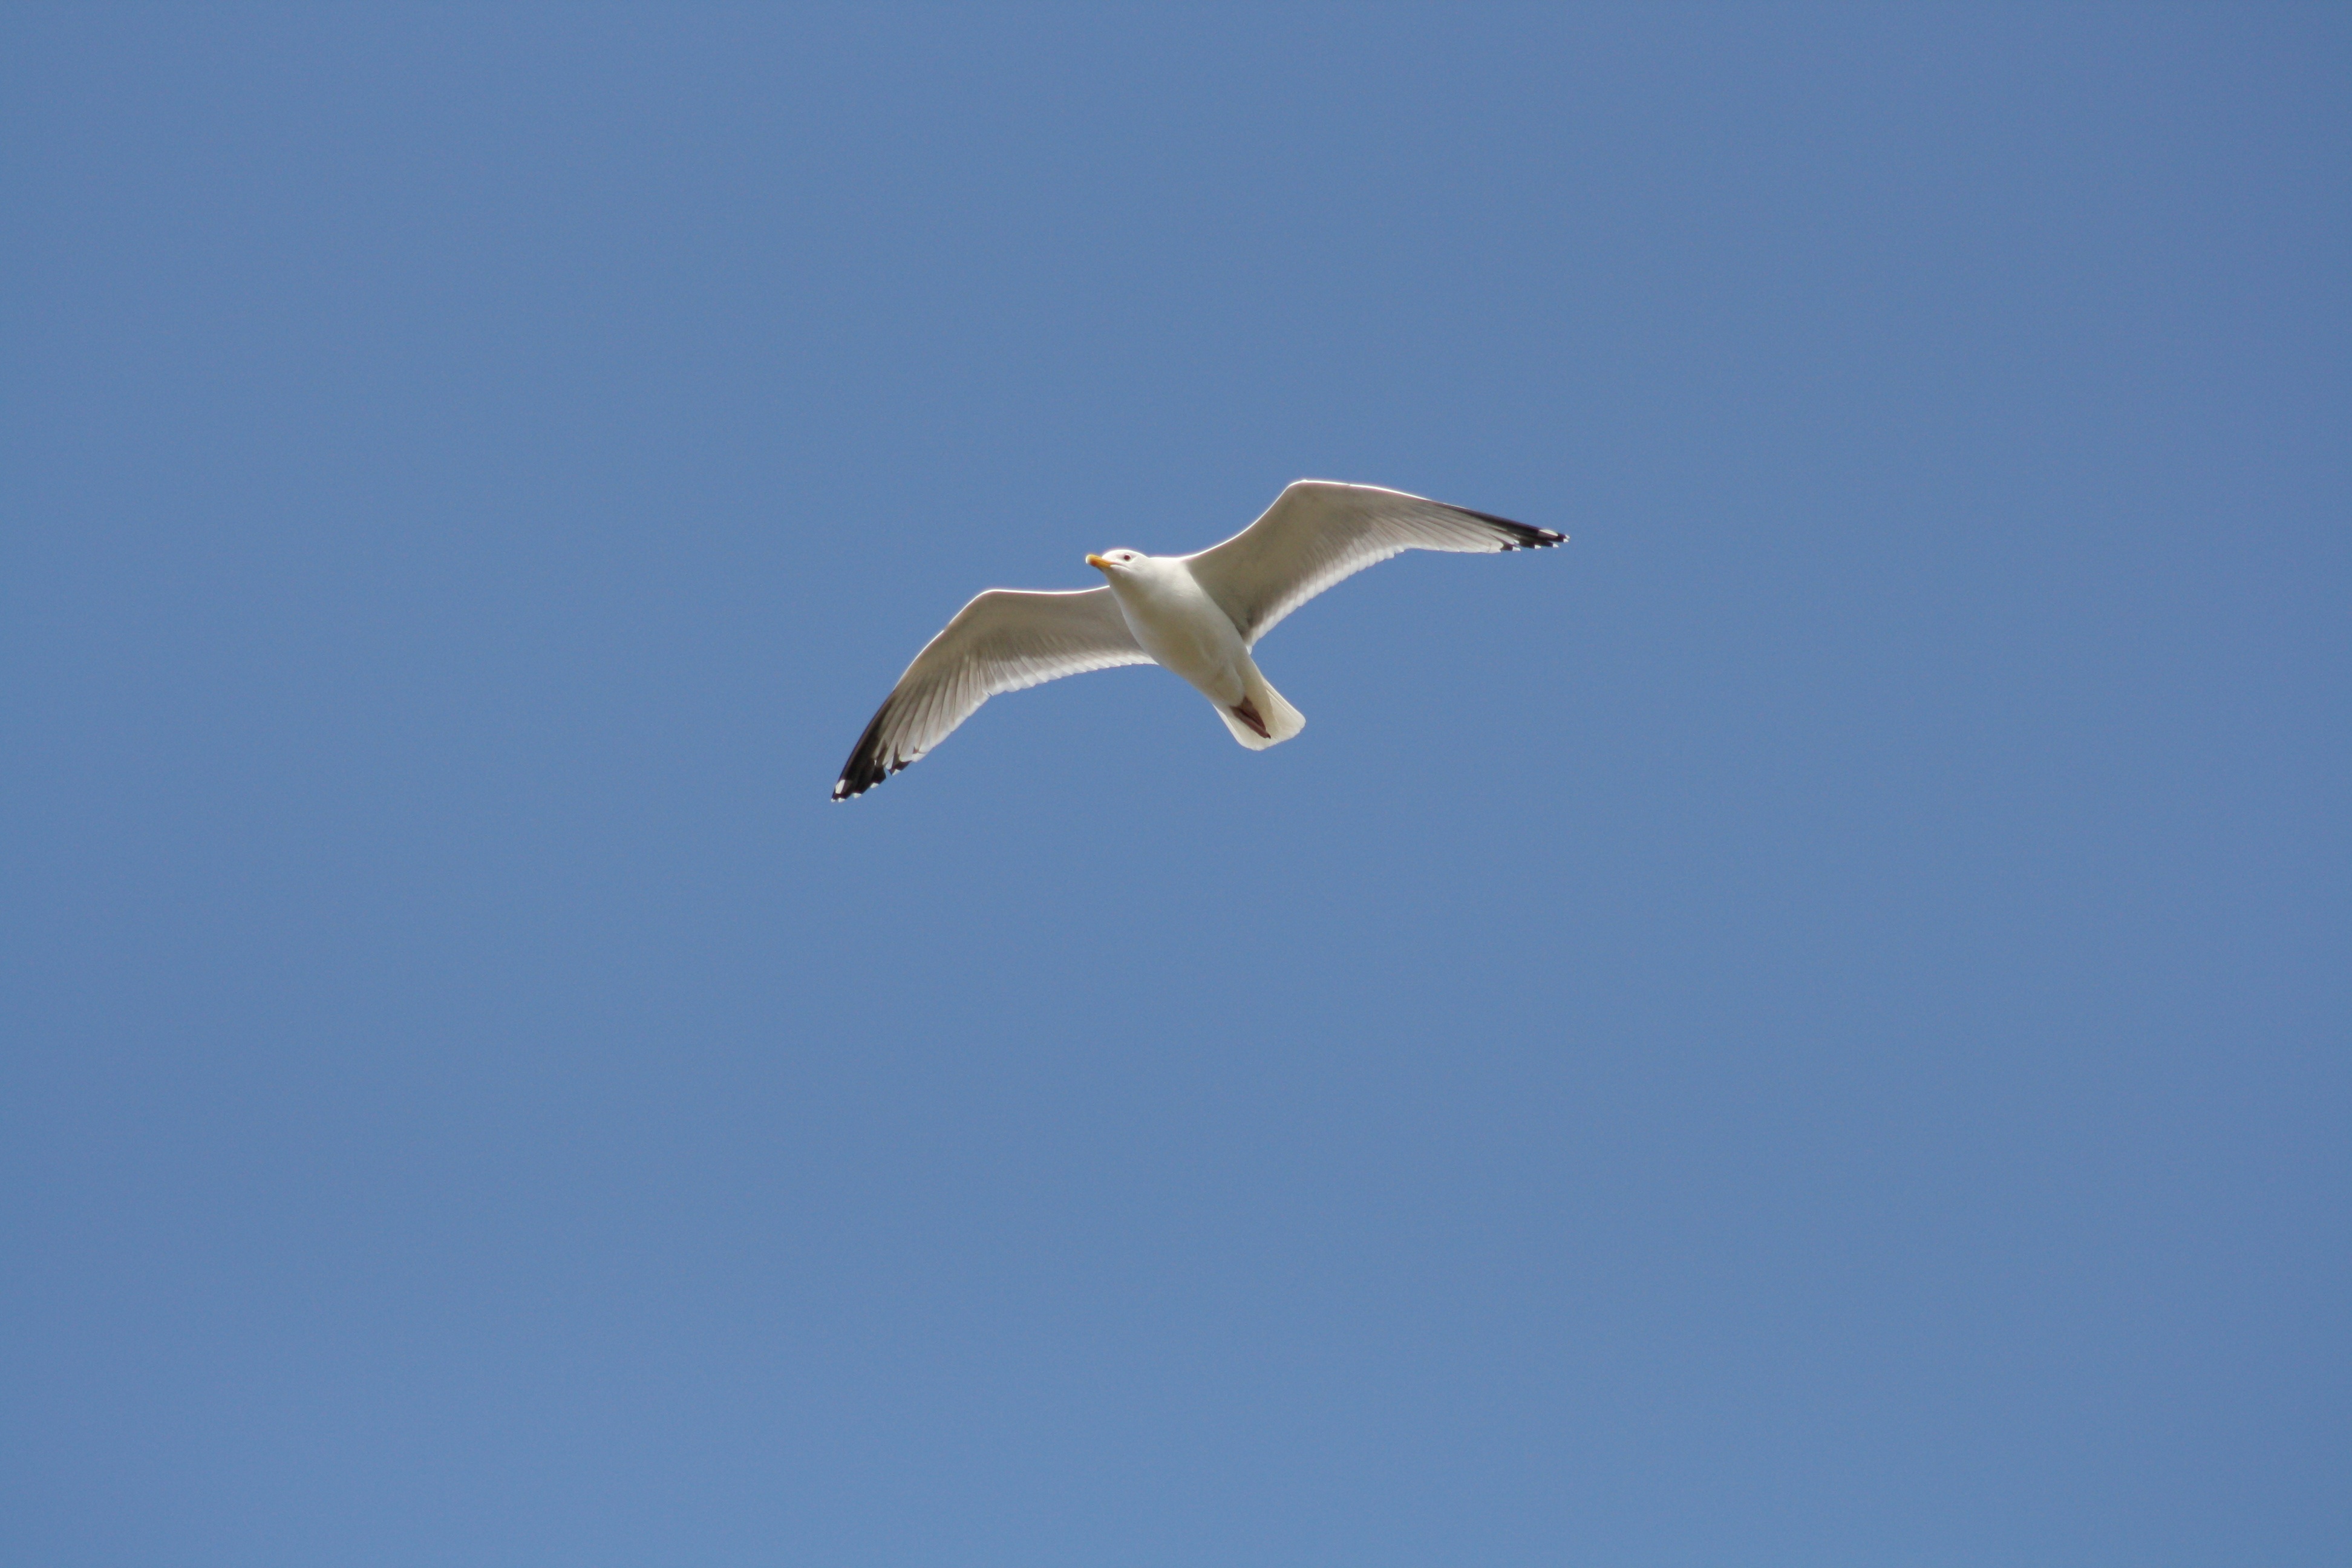
bird, wing, seabird, gull, beak, flight, vertebrate, albatross, charadriiformes